Homberg (Ohm)

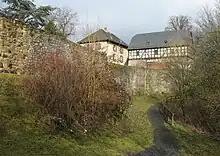
Castle

Homberg's oldest known seal dates back to 1234, even before the town was granted town rights. Until the 16th century, the town's arms generally showed a castle or town wall with the red-and-silver-striped Lion of Hessen, and in 1536, a new version suddenly showed the lion "sinister" – facing left (from the arms bearer's point of view). The arms in use today, which were adopted in the late 19th century, are based on this version.